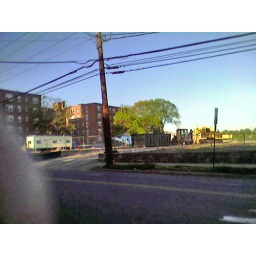
This is further up by me, where there was the &amp;quot;back&amp;quot; building made of glass